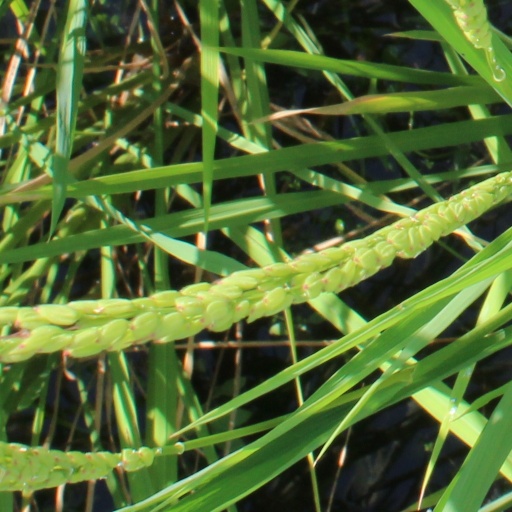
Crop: rice